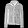
Label: Coat